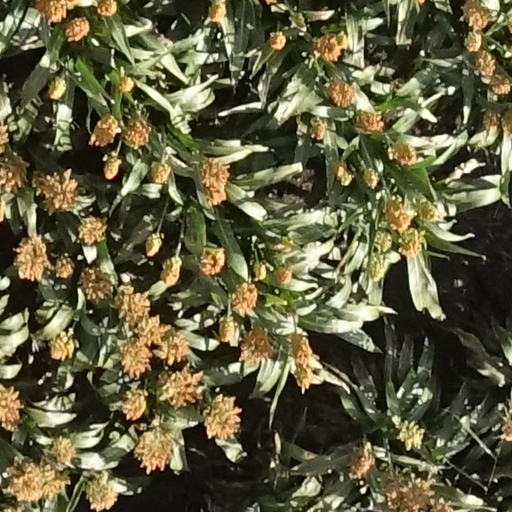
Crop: sorghum